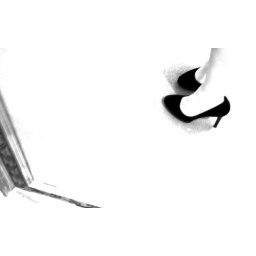
new york fashion week in black and white